Network For Teaching Entrepreneurship

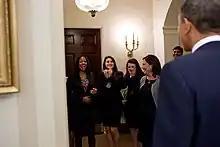
President Barack Obama greets NFTE Challenge finalists at the White House in October 2010.

NFTE programs instruct in entrepreneurship using experiential curriculum, developed through associations with major universities, as well as NFTE personnel's own experiences in teaching. There multiple versions designed for middle school, high school, and young adult students, with graduated levels of reading and complexity.